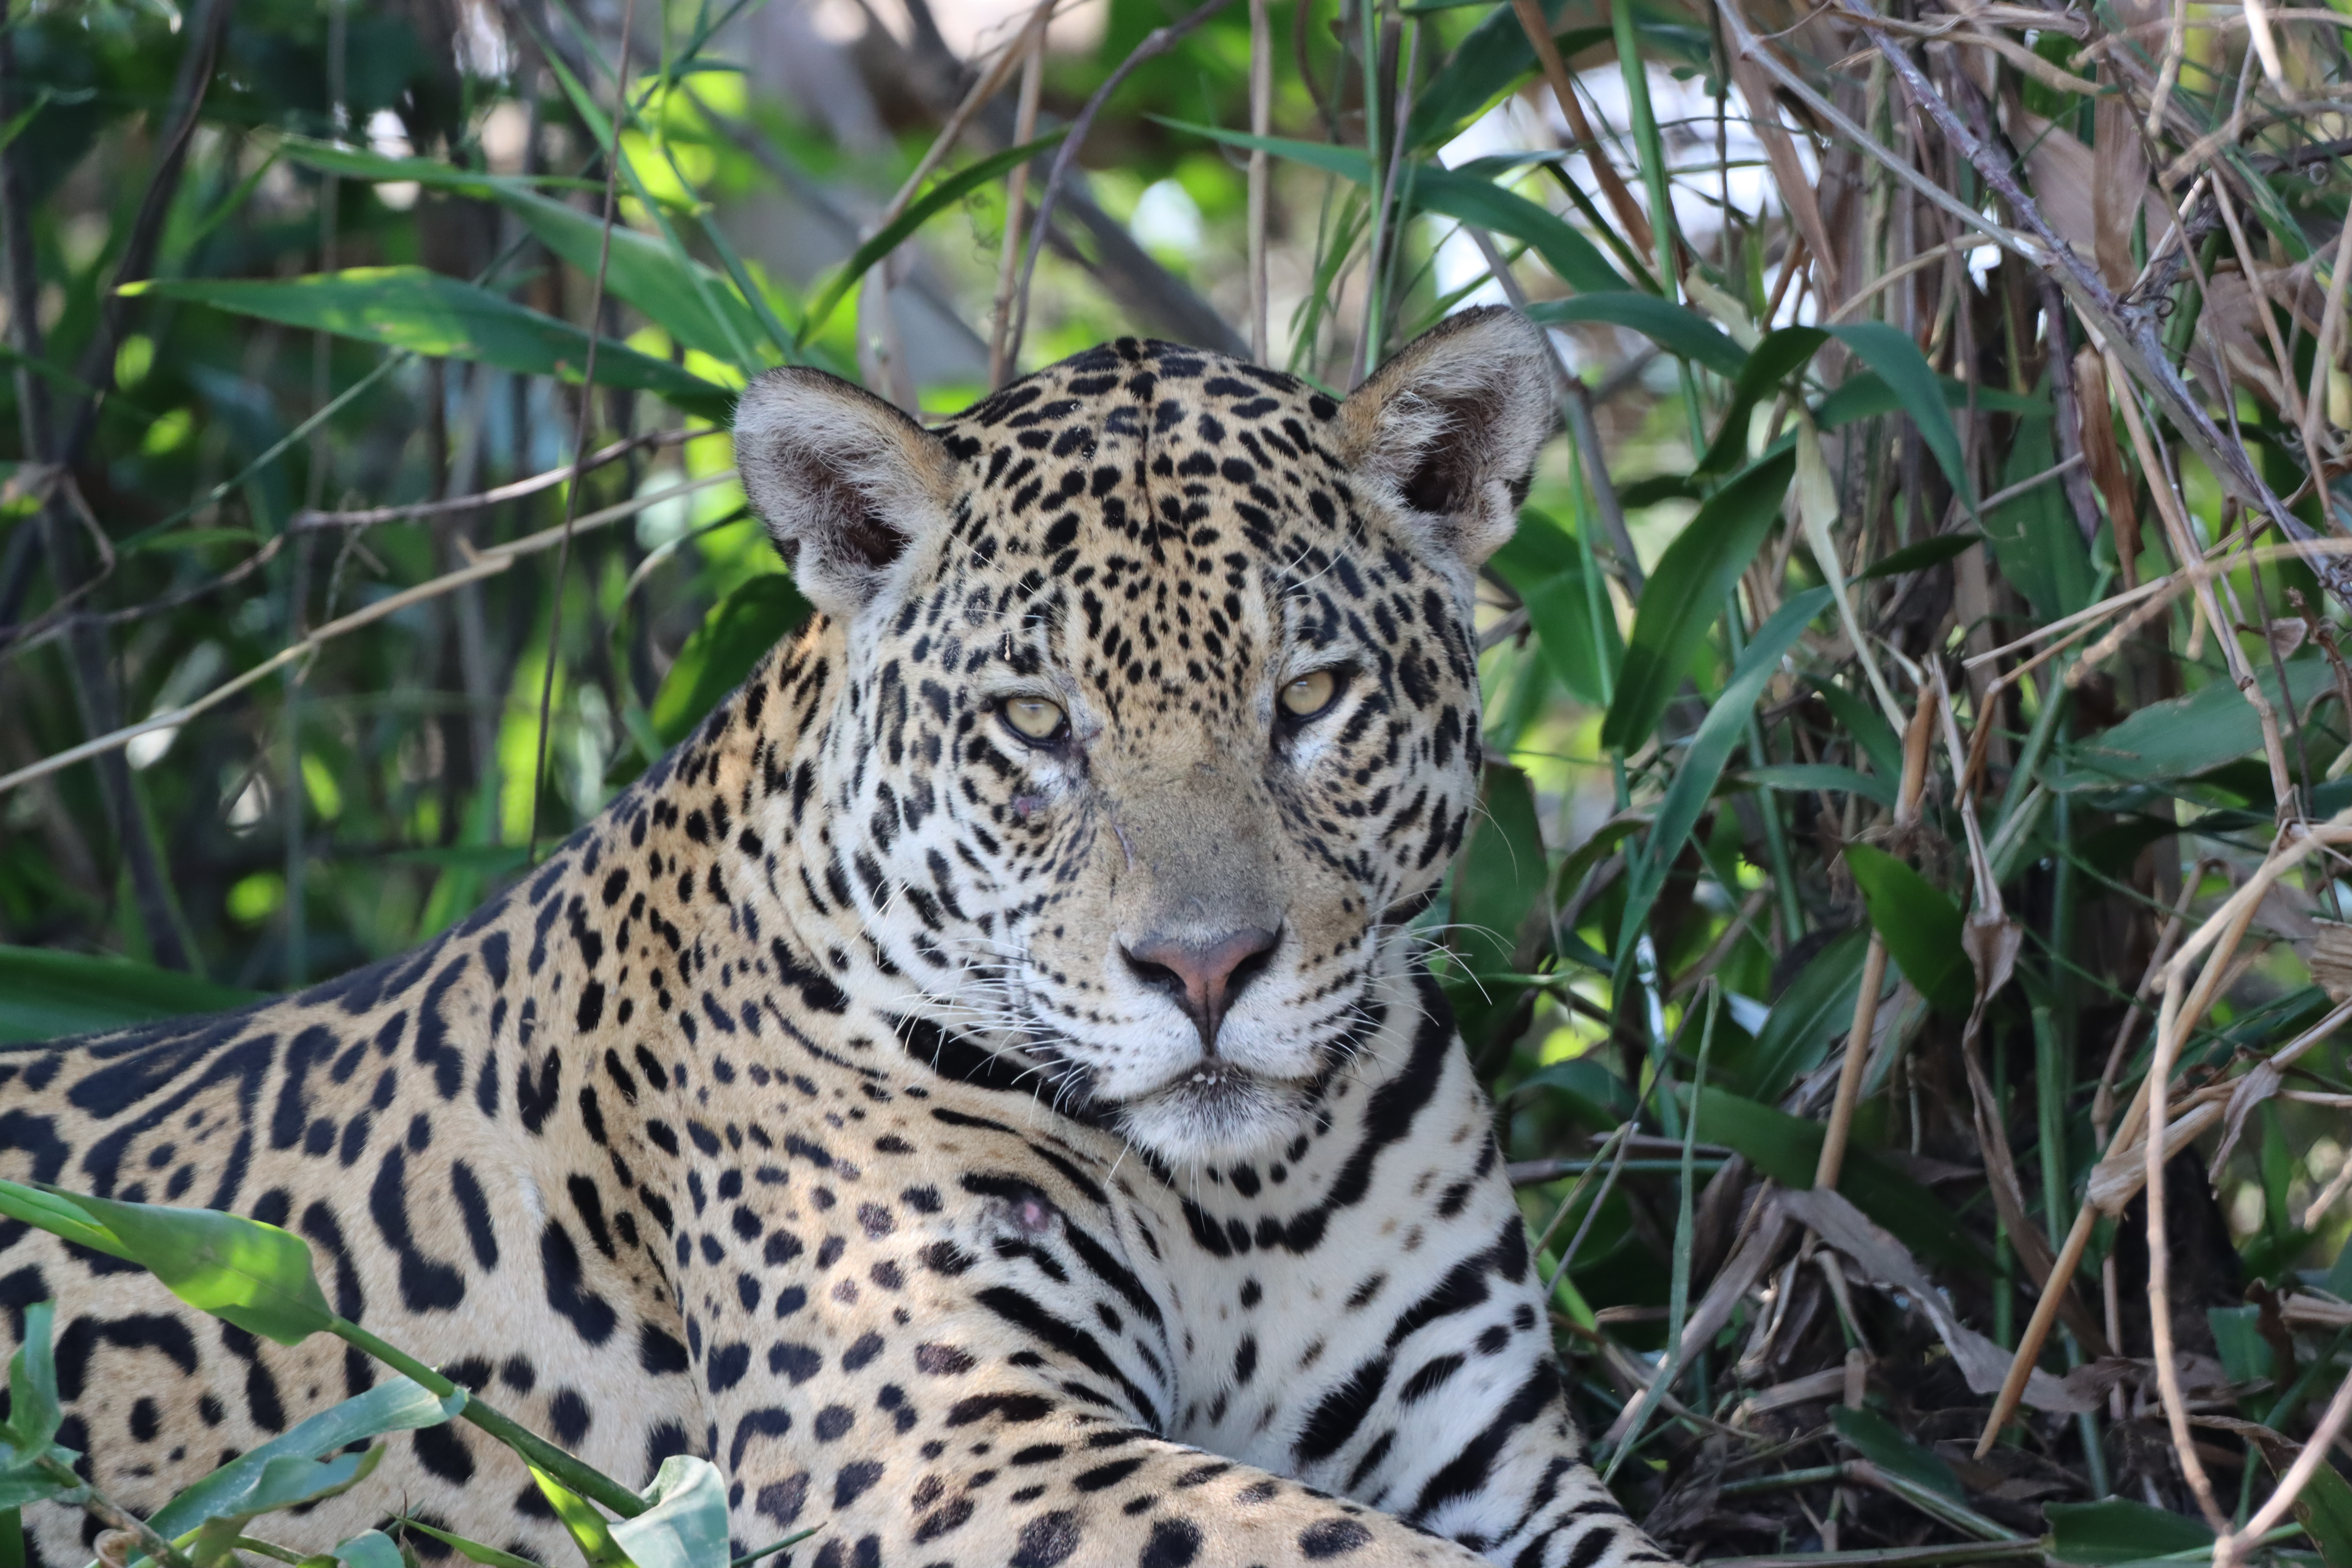
Jaguar: Kamaikua